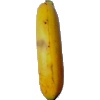
Label: Banana Lady Finger 1